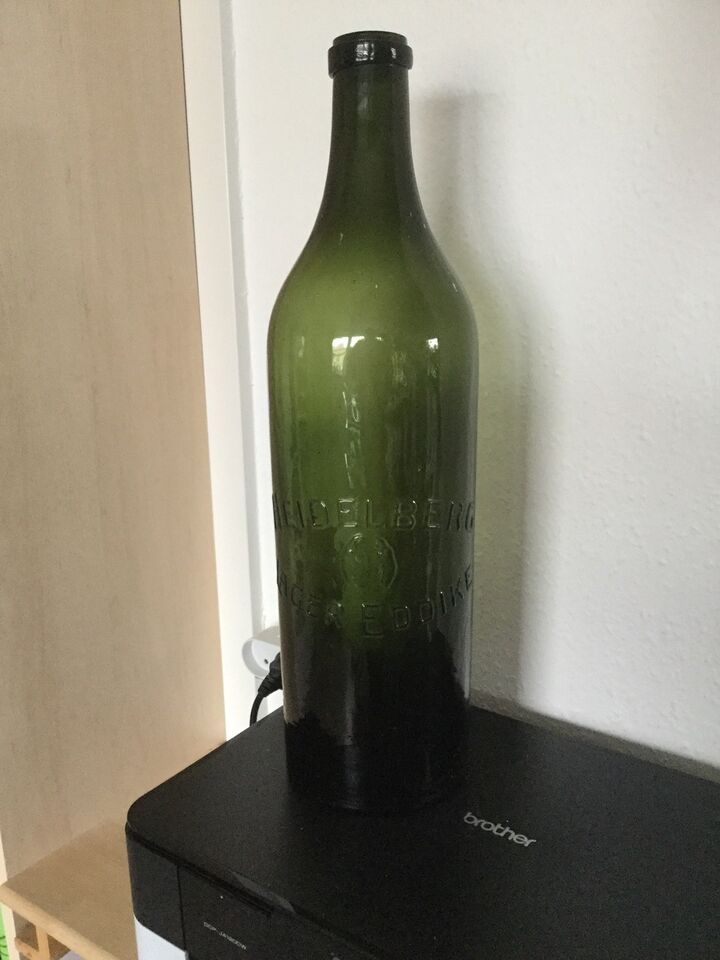
Label: glass